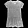
Label: Dress